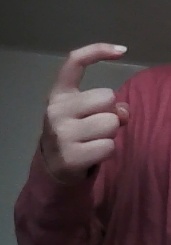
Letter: ra